The Expropriation

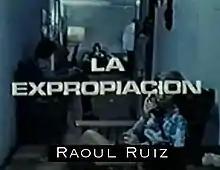
Film image

The Expropriation is a 1974 Chilean drama film directed by Chilean filmmaker Raúl Ruiz.